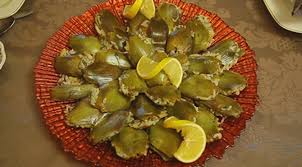
Yemek: enginar